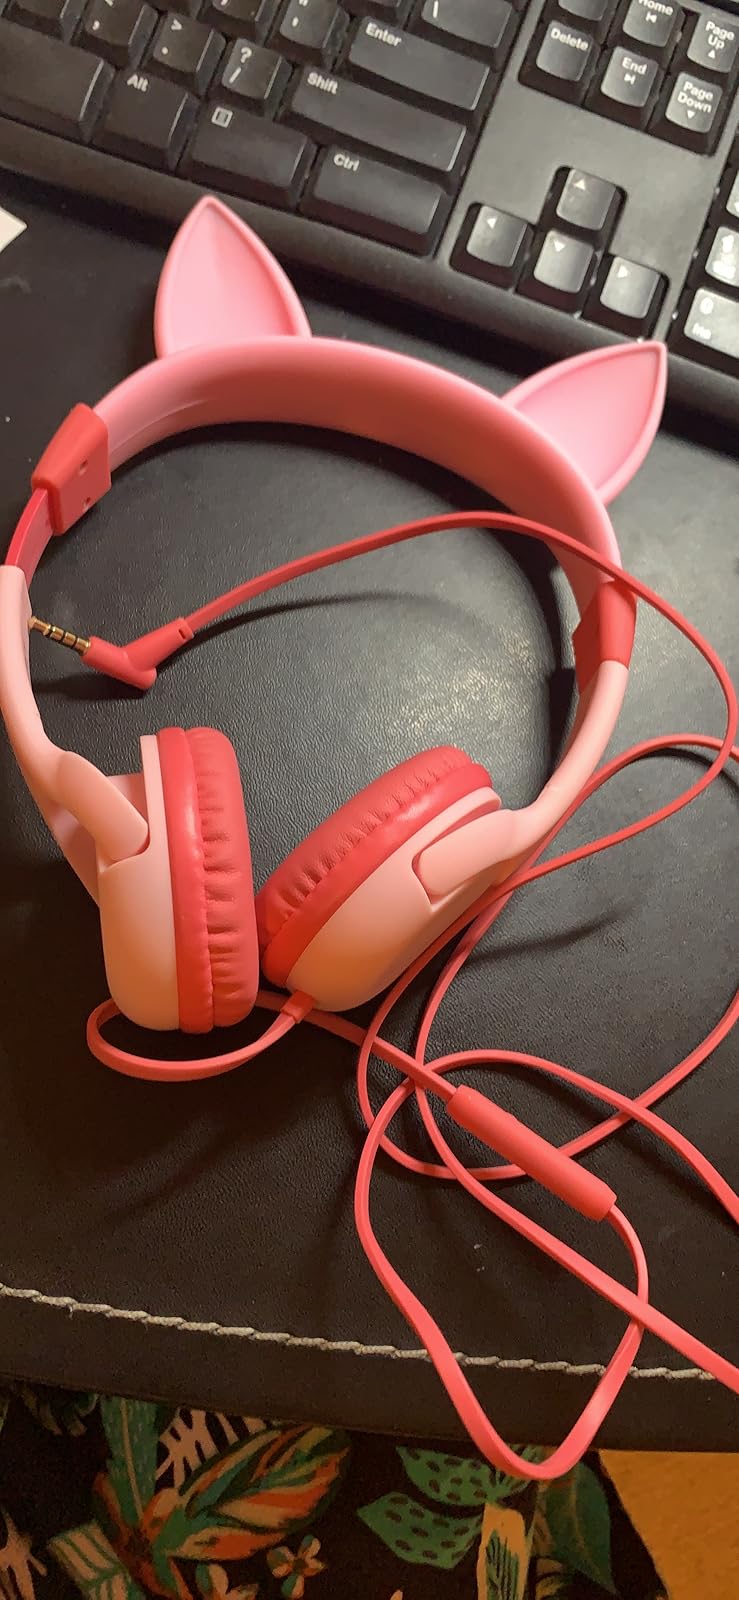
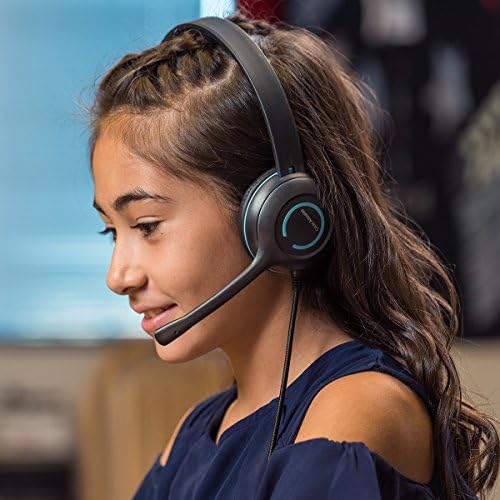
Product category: headphones
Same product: no